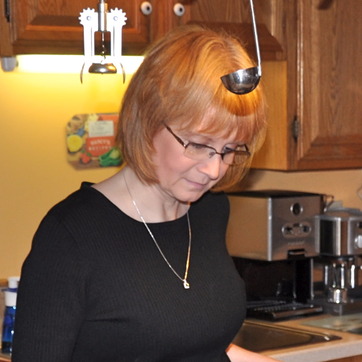
Material: skin